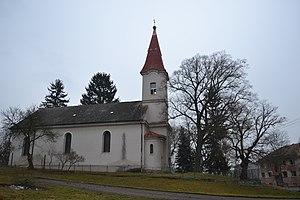
Zombor est un village de Slovaquie situé dans la région de Banská Bystrica.